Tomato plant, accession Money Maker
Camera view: vertical (180 deg); turntable rotation: 240 degrees
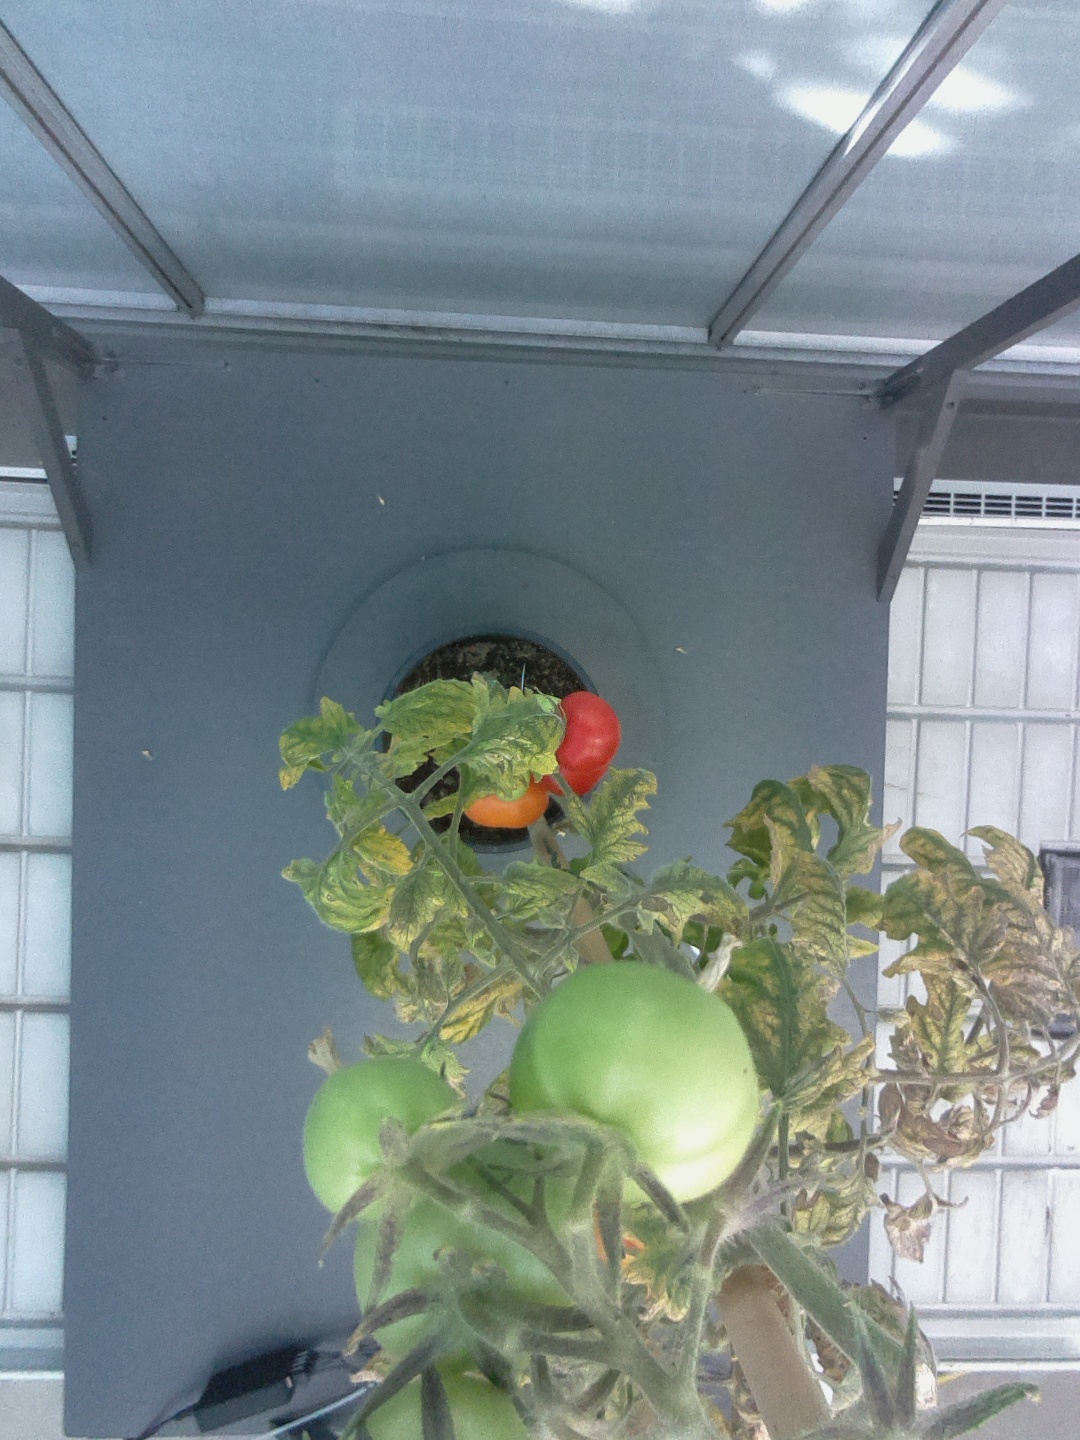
BBCH growth stage 83: 30%-40% of fruits show typical fully ripe color